Question: Please indicate a possible affordance area of the bowl that can be used for holding
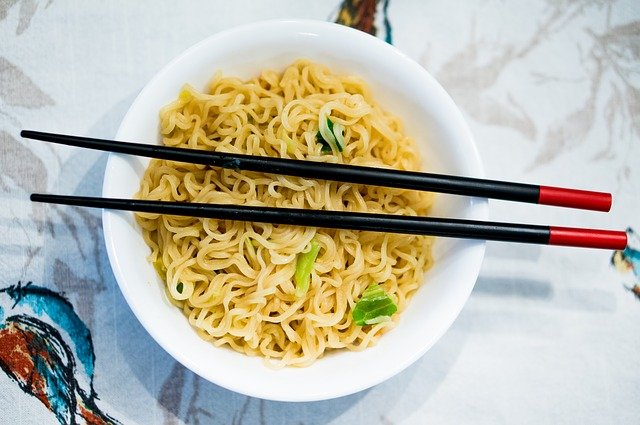
Answer: [83, 26.5, 503, 411.5]